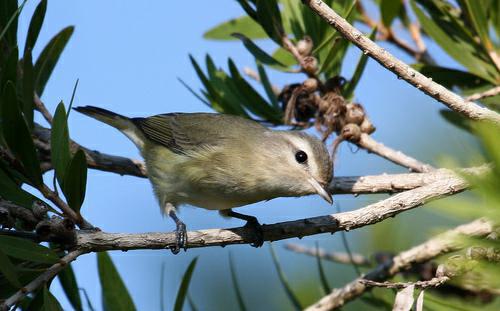
A photo of a warbling vireo